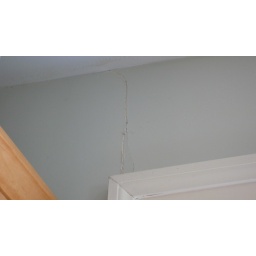
Drywall cracks above kitchen window